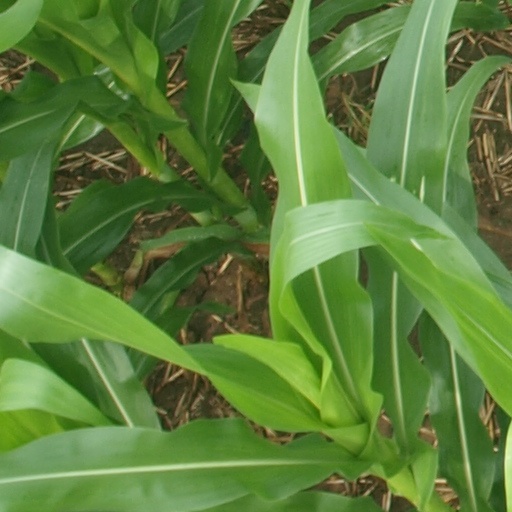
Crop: maize; corn